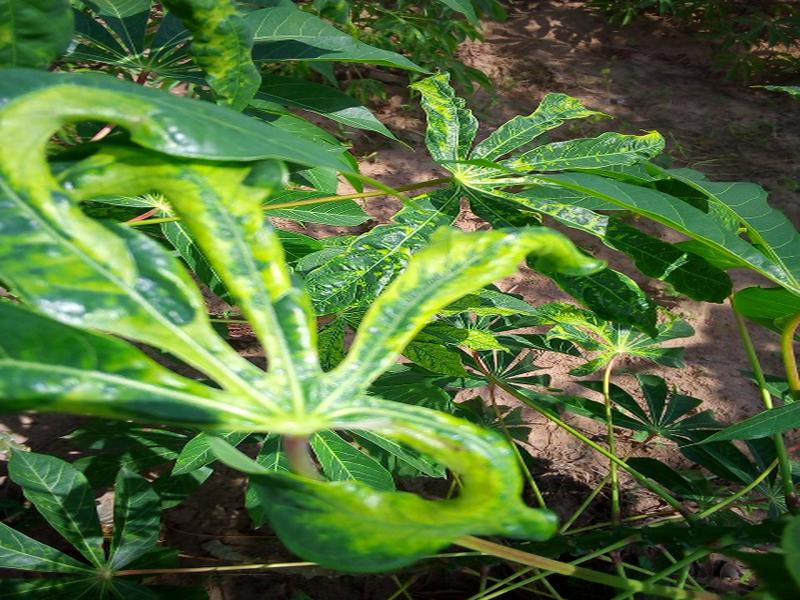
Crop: cassava
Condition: mosaic_disease